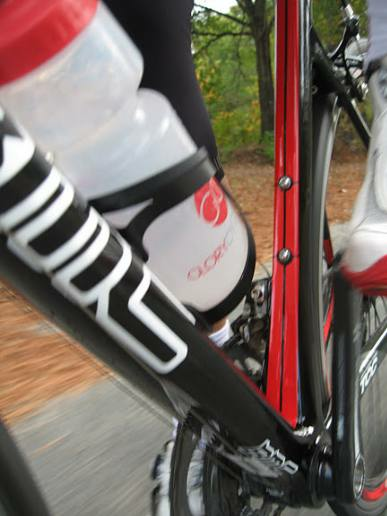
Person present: No